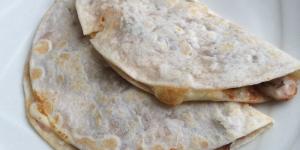
quesadillas con champinones